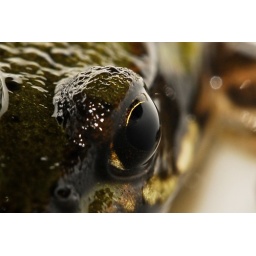
The frog in the green house 3